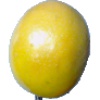
Label: maracuja